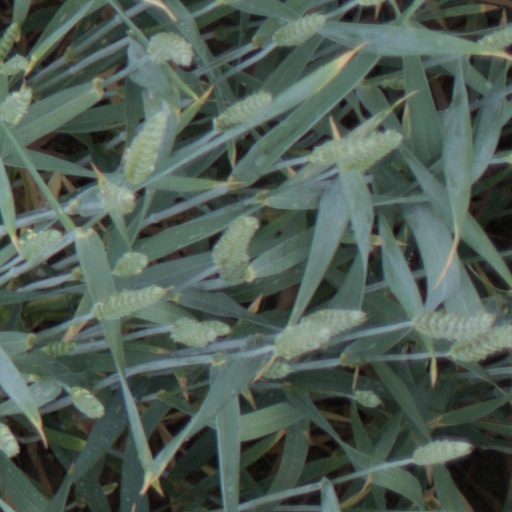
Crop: wheat